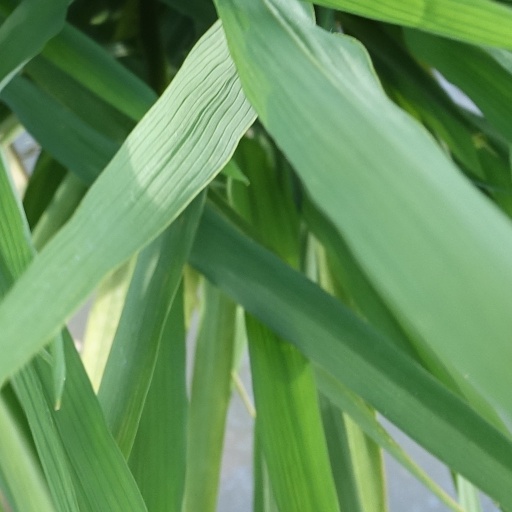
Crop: rice